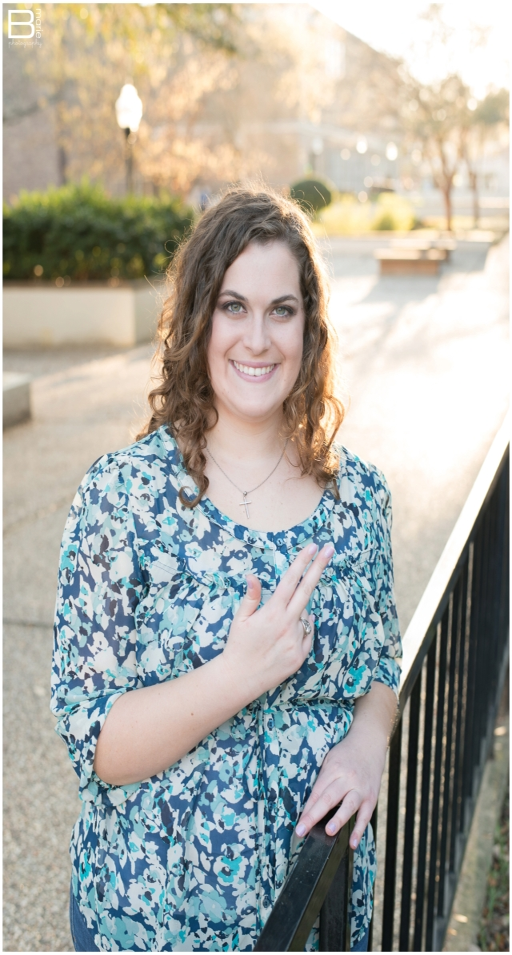
photographer senior portraits of a graduate on the campus